Lisa M. Porter

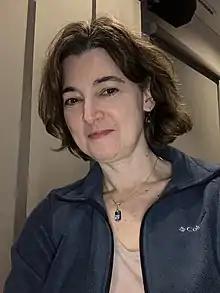
Lisa M. Porter, March 2020

Lisa Marie Spellman Porter is an American materials scientist who is a Professor of Materials Science at Carnegie Mellon University. She works on new ways to process and characterise electronic materials. She has previously served as president of the American Vacuum Society.